2019 W Series

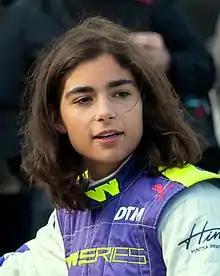
Jamie Chadwick, the 2019 drivers' champion.

Championship favourite Jamie Chadwick dominated proceedings at the series' first event at the Hockenheimring, topping both practice sessions, qualifying on pole position and winning the single race – however she did briefly lose the lead to Alice Powell during a safety car period. Said safety car was deployed for an incident between Emma Kimiläinen and Megan Gilkes; Kimiläinen stalled from fourth on the grid and was then crashed into by Gilkes at the hairpin later in the lap. Powell and Marta García completed the podium, with García and Miki Koyama (who drove from 17th to 7th) receiving industry praise for their performances.